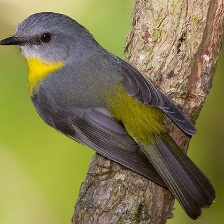
Species: EASTERN YELLOW ROBIN
Scientific name: EOPSALTRIA AUSTRALIS
ImageNet parent category: robin